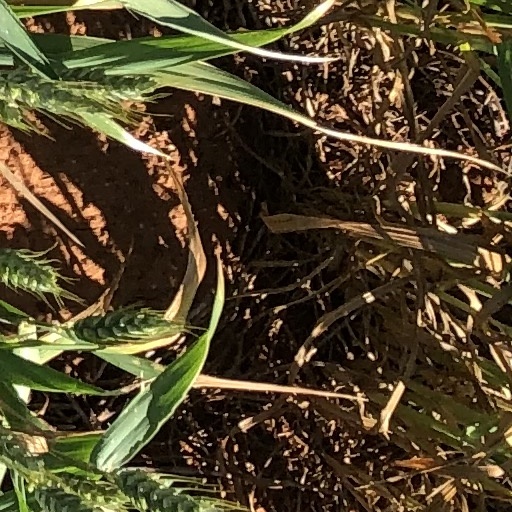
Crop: wheat